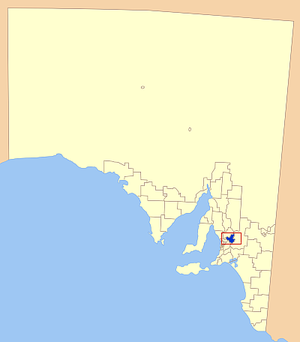
Le Conseil de Barossa est une zone d'administration locale dans la vallée Barossa en Australie-Méridionale en Australie.